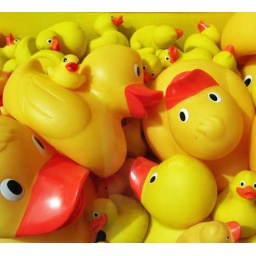
All the window displays are in yellow as it's a happy colour, (and Selfridges colour).